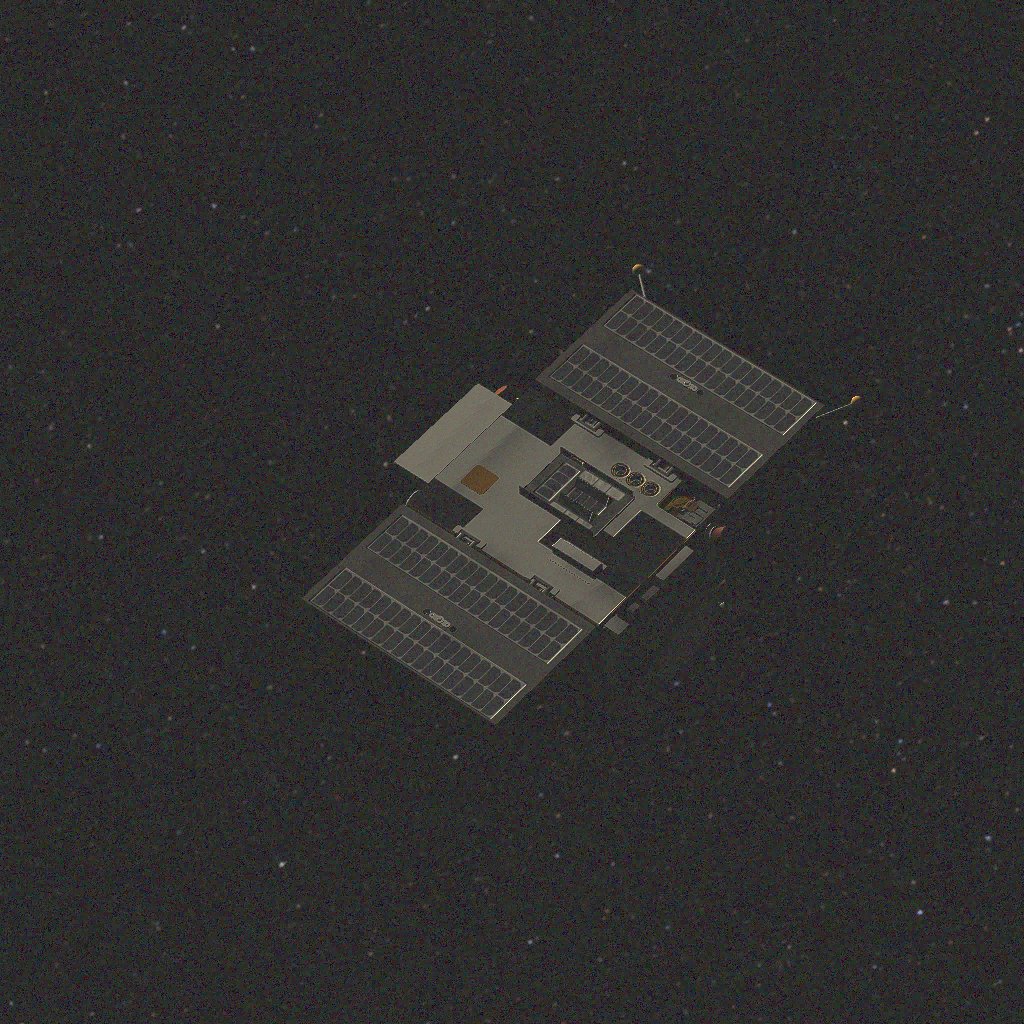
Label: proba_2